Fort Souville

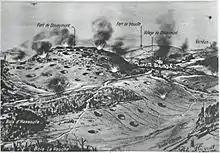
Illustration showing Verdun combat around forts Douaumont, Verdun, and Souville, "Le Miroir", 1916.

On 11 July 1916, the Bavarian Guard infantry launched an assault on the village of Fleury and attempted to seize Fort Souville.